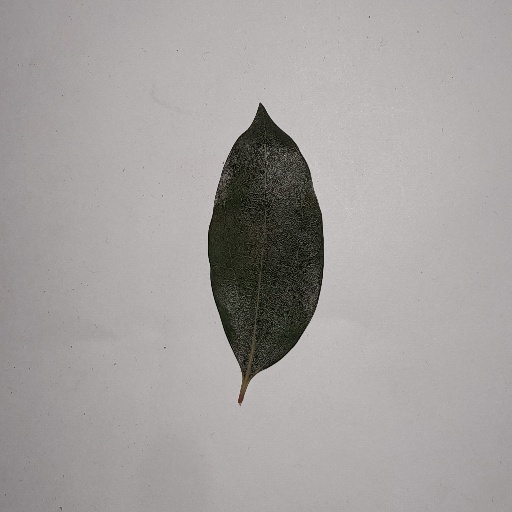
Species: Camphor
Leaf condition: Bacterial Spot